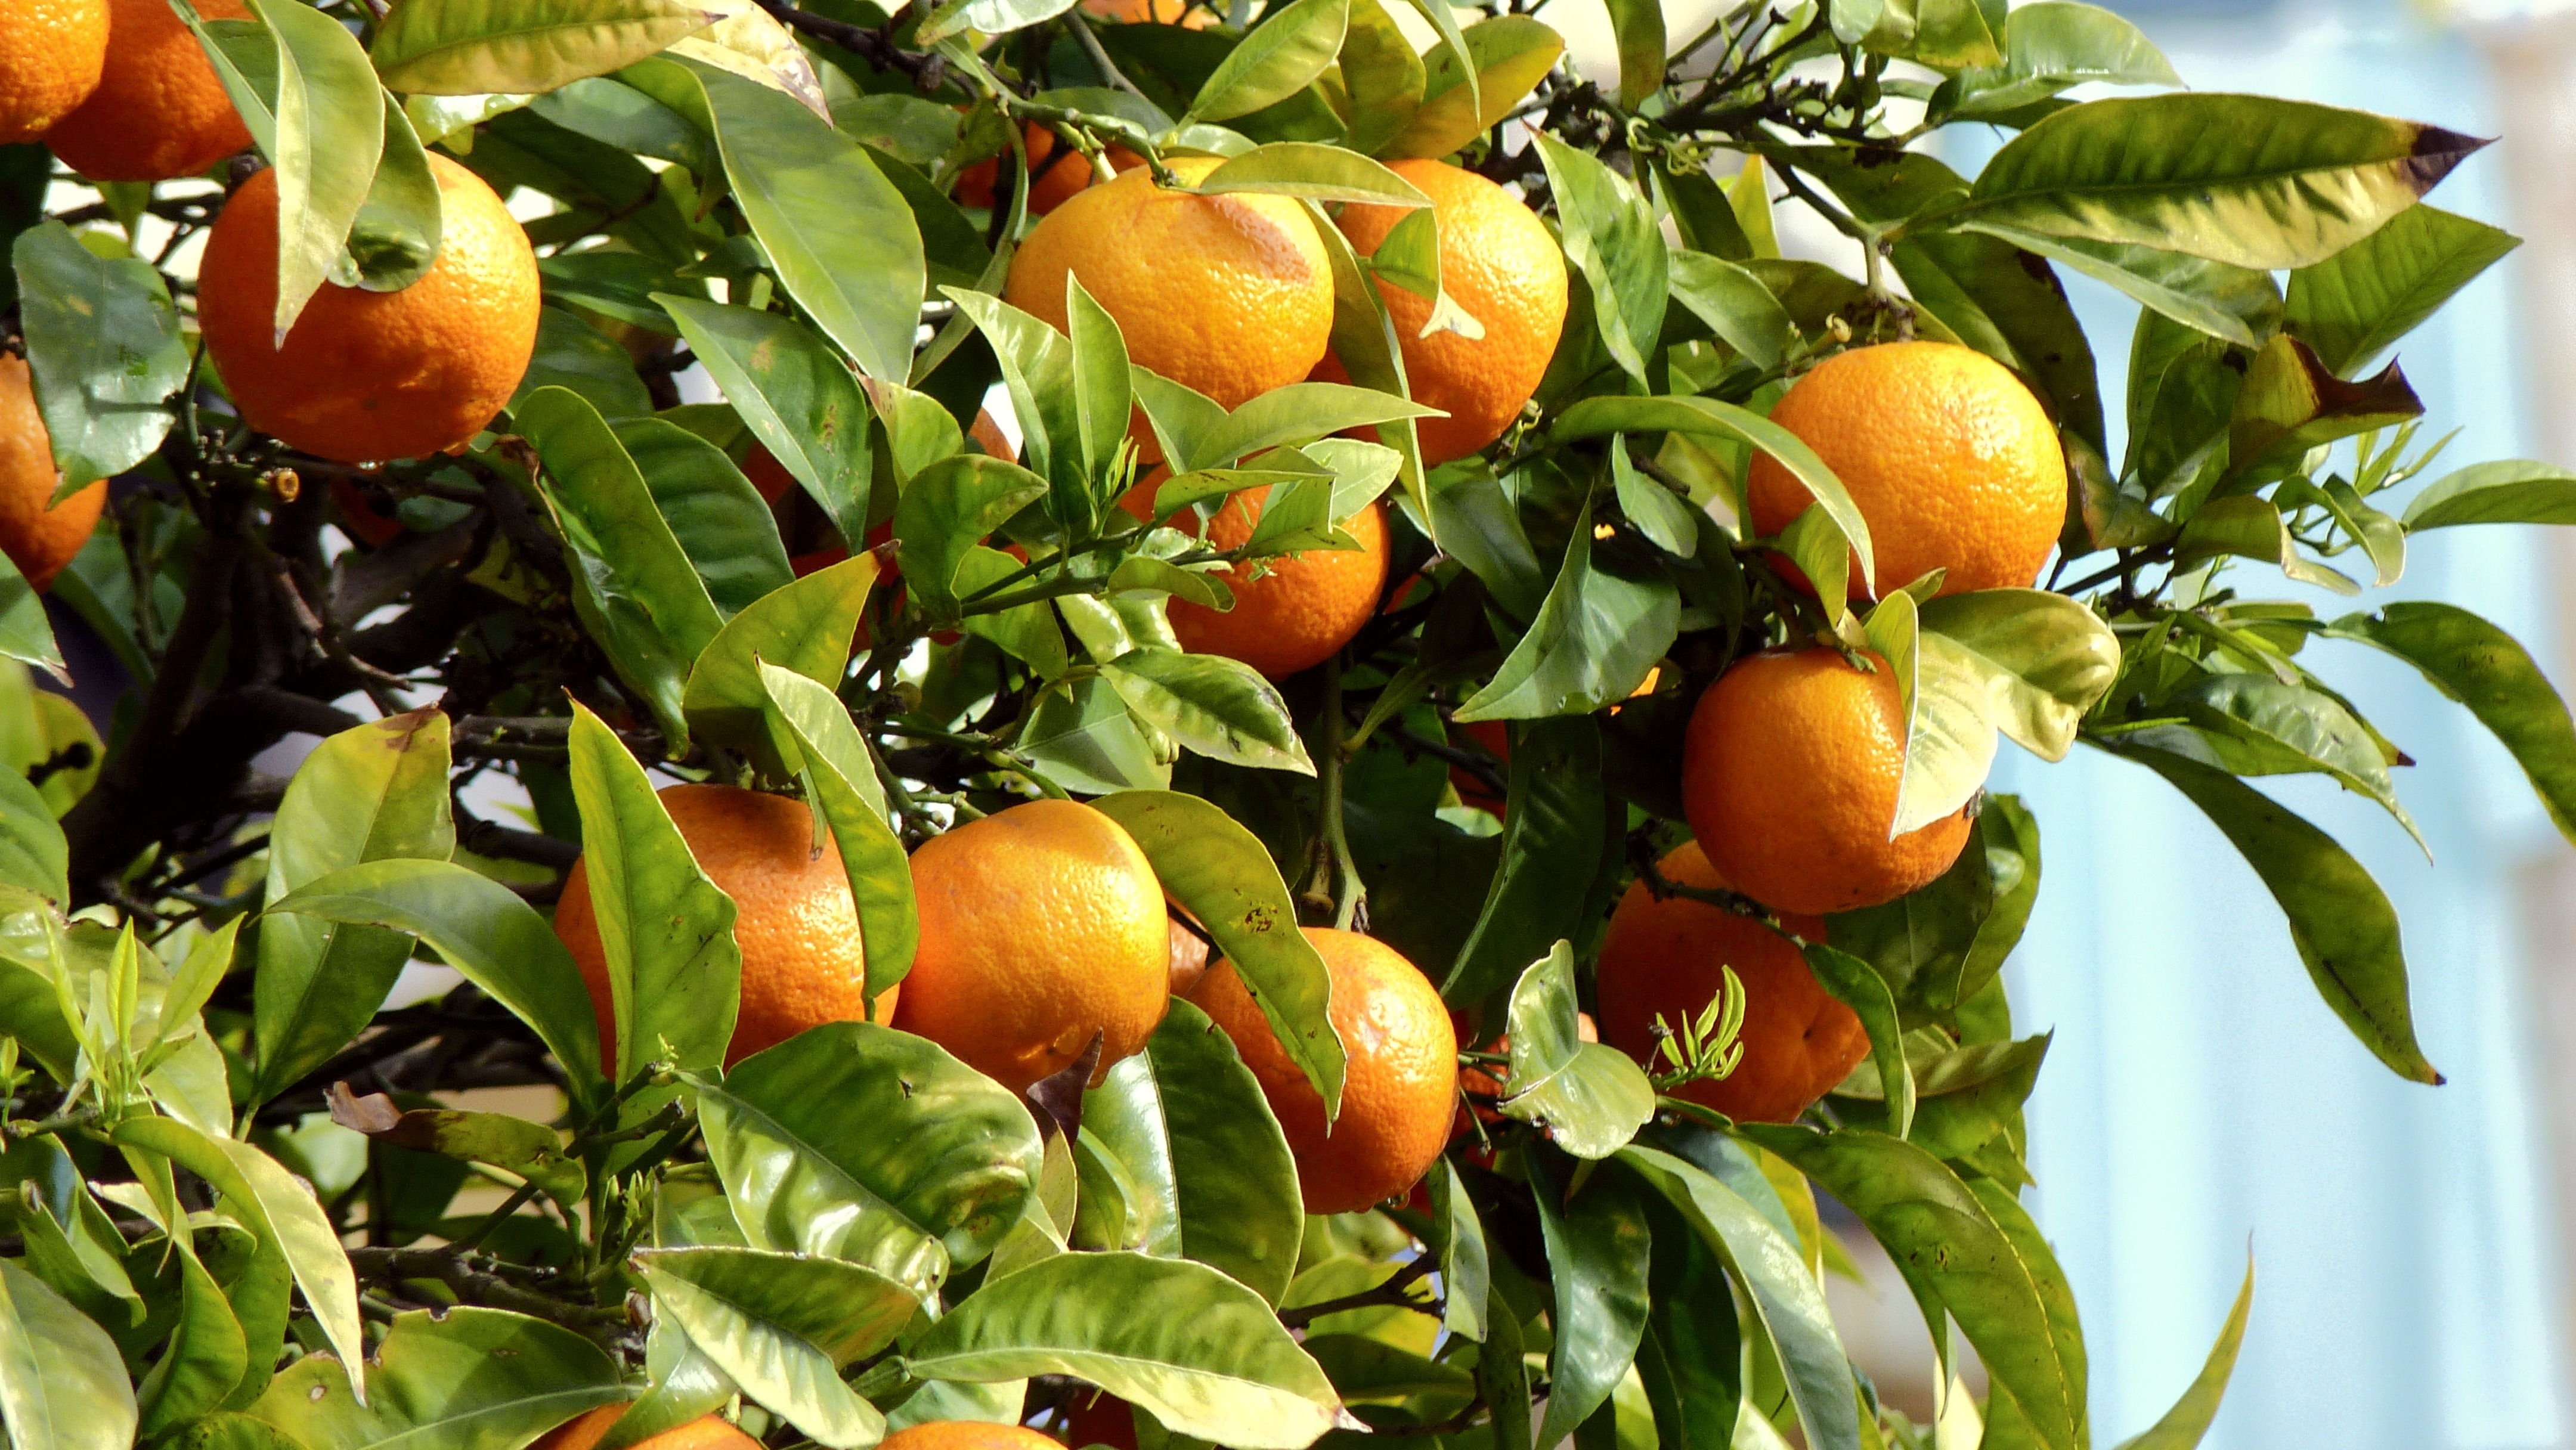
tree, nature, branch, plant, fruit, flower, orange, food, produce, leaves, tangerine, oranges, citrus, flowering plant, bitter orange, mandarin orange, land plant, calamondin